Ryan Samsel

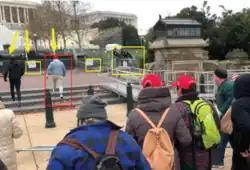
Samsel breaching the Capitol Grounds on January 6, 2021

On January 6, 2021, Samsel went to the United States Capitol, where a joint session of the United States Congress was certifying the vote of the Electoral College and affirming Joe Biden's victory in the 2020 presidential election. He went with his girlfriend Raechel Genco, a Bristol Township woman, who was also later charged by federal authorities.